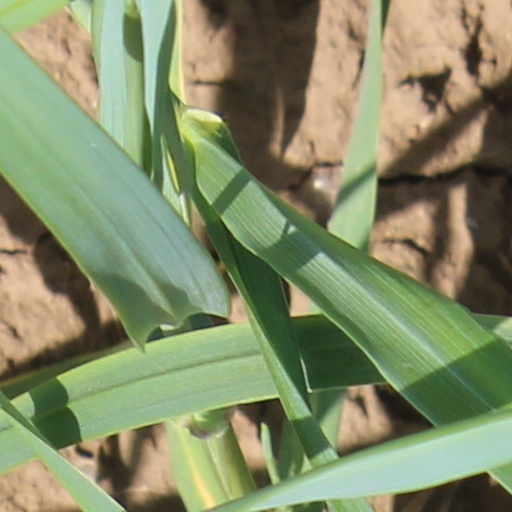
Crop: wheat